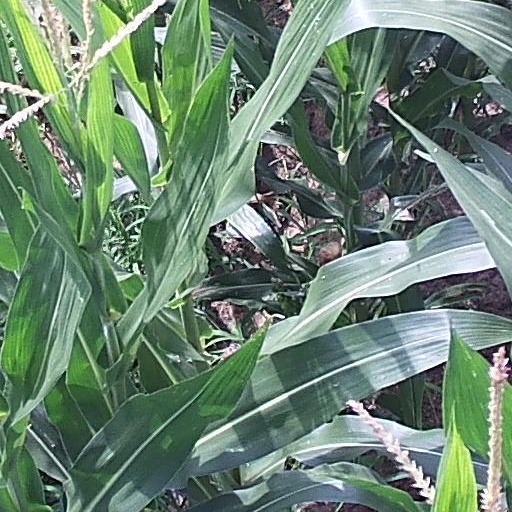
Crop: maize; corn